Edwin Hubble

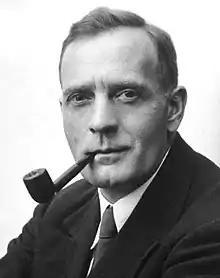
Portrait by Johan Hagemeyer, 1931

Edwin Powell Hubble (November 20, 1889 – September 28, 1953) was an American astronomer. He played a crucial role in establishing the fields of extragalactic astronomy and observational cosmology.